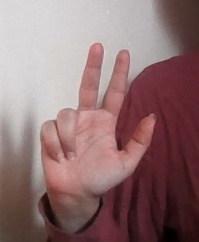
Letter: al